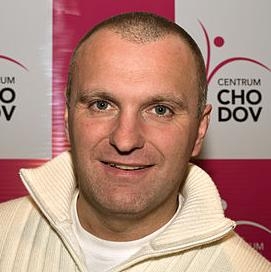
Age: 38